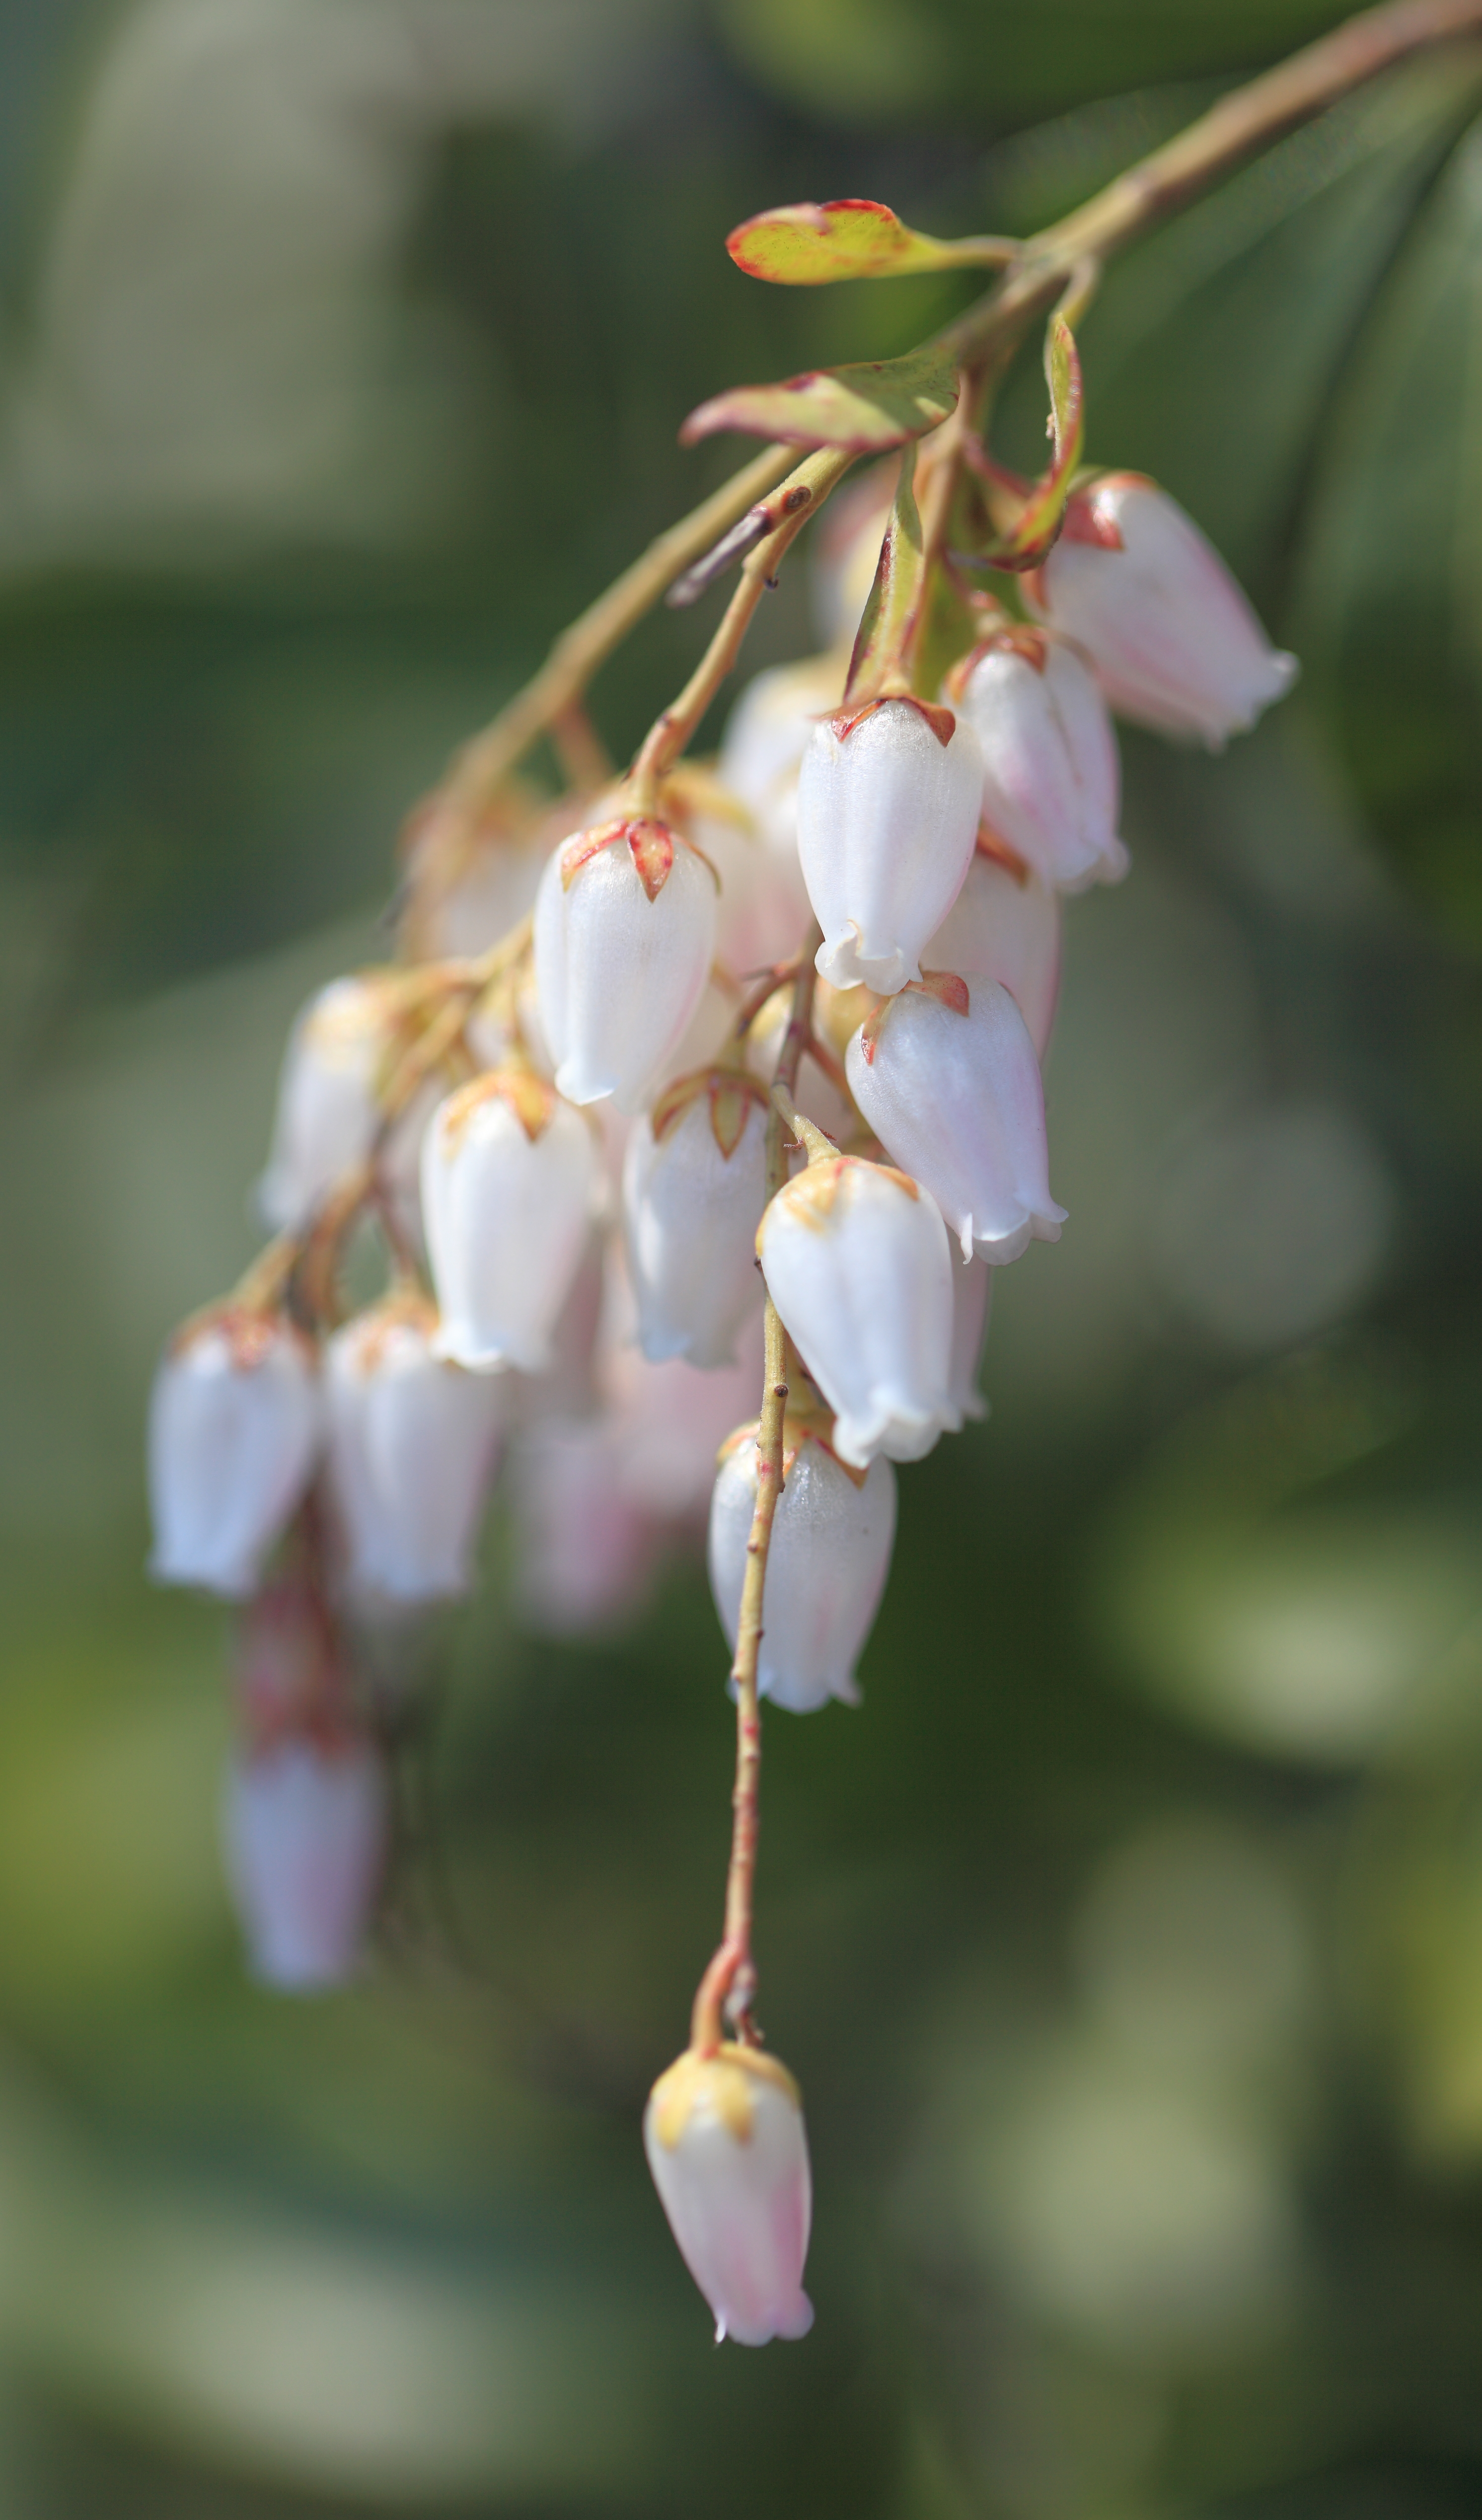
nature, branch, blossom, plant, leaf, flower, petal, spring, high, produce, botany, flora, wildflower, close up, cool image, shrub, 5d, hires, japonica, markii, hi, res, resolution, saitama, kawaguchi, taxonomybinomial, pieris, pierisjaponica, japaneseandromeda, asibi, asebi, macro photography, flowering plant, plant stem, land plant